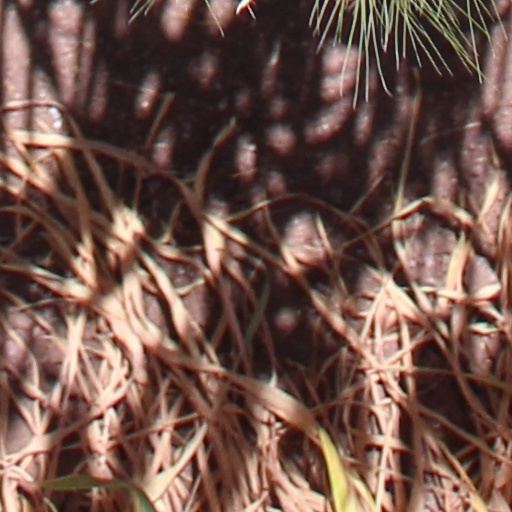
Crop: wheat